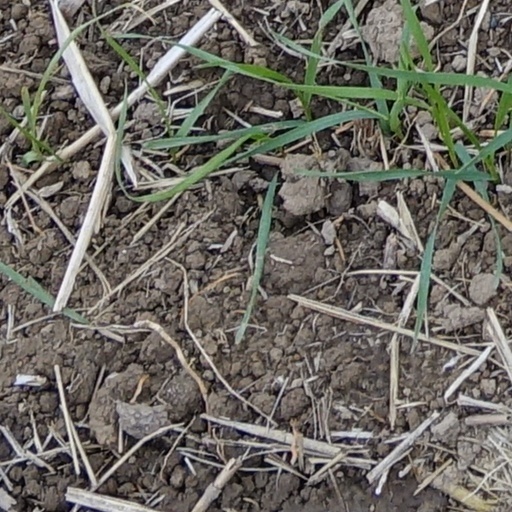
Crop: wheat